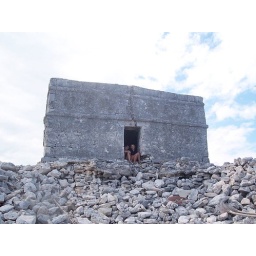
A front view of the castle from down below on the beach